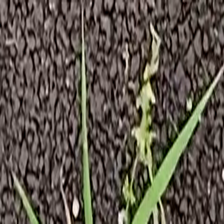
Weed species: Digitaria_SP_(Digitaria Sanguinalis )